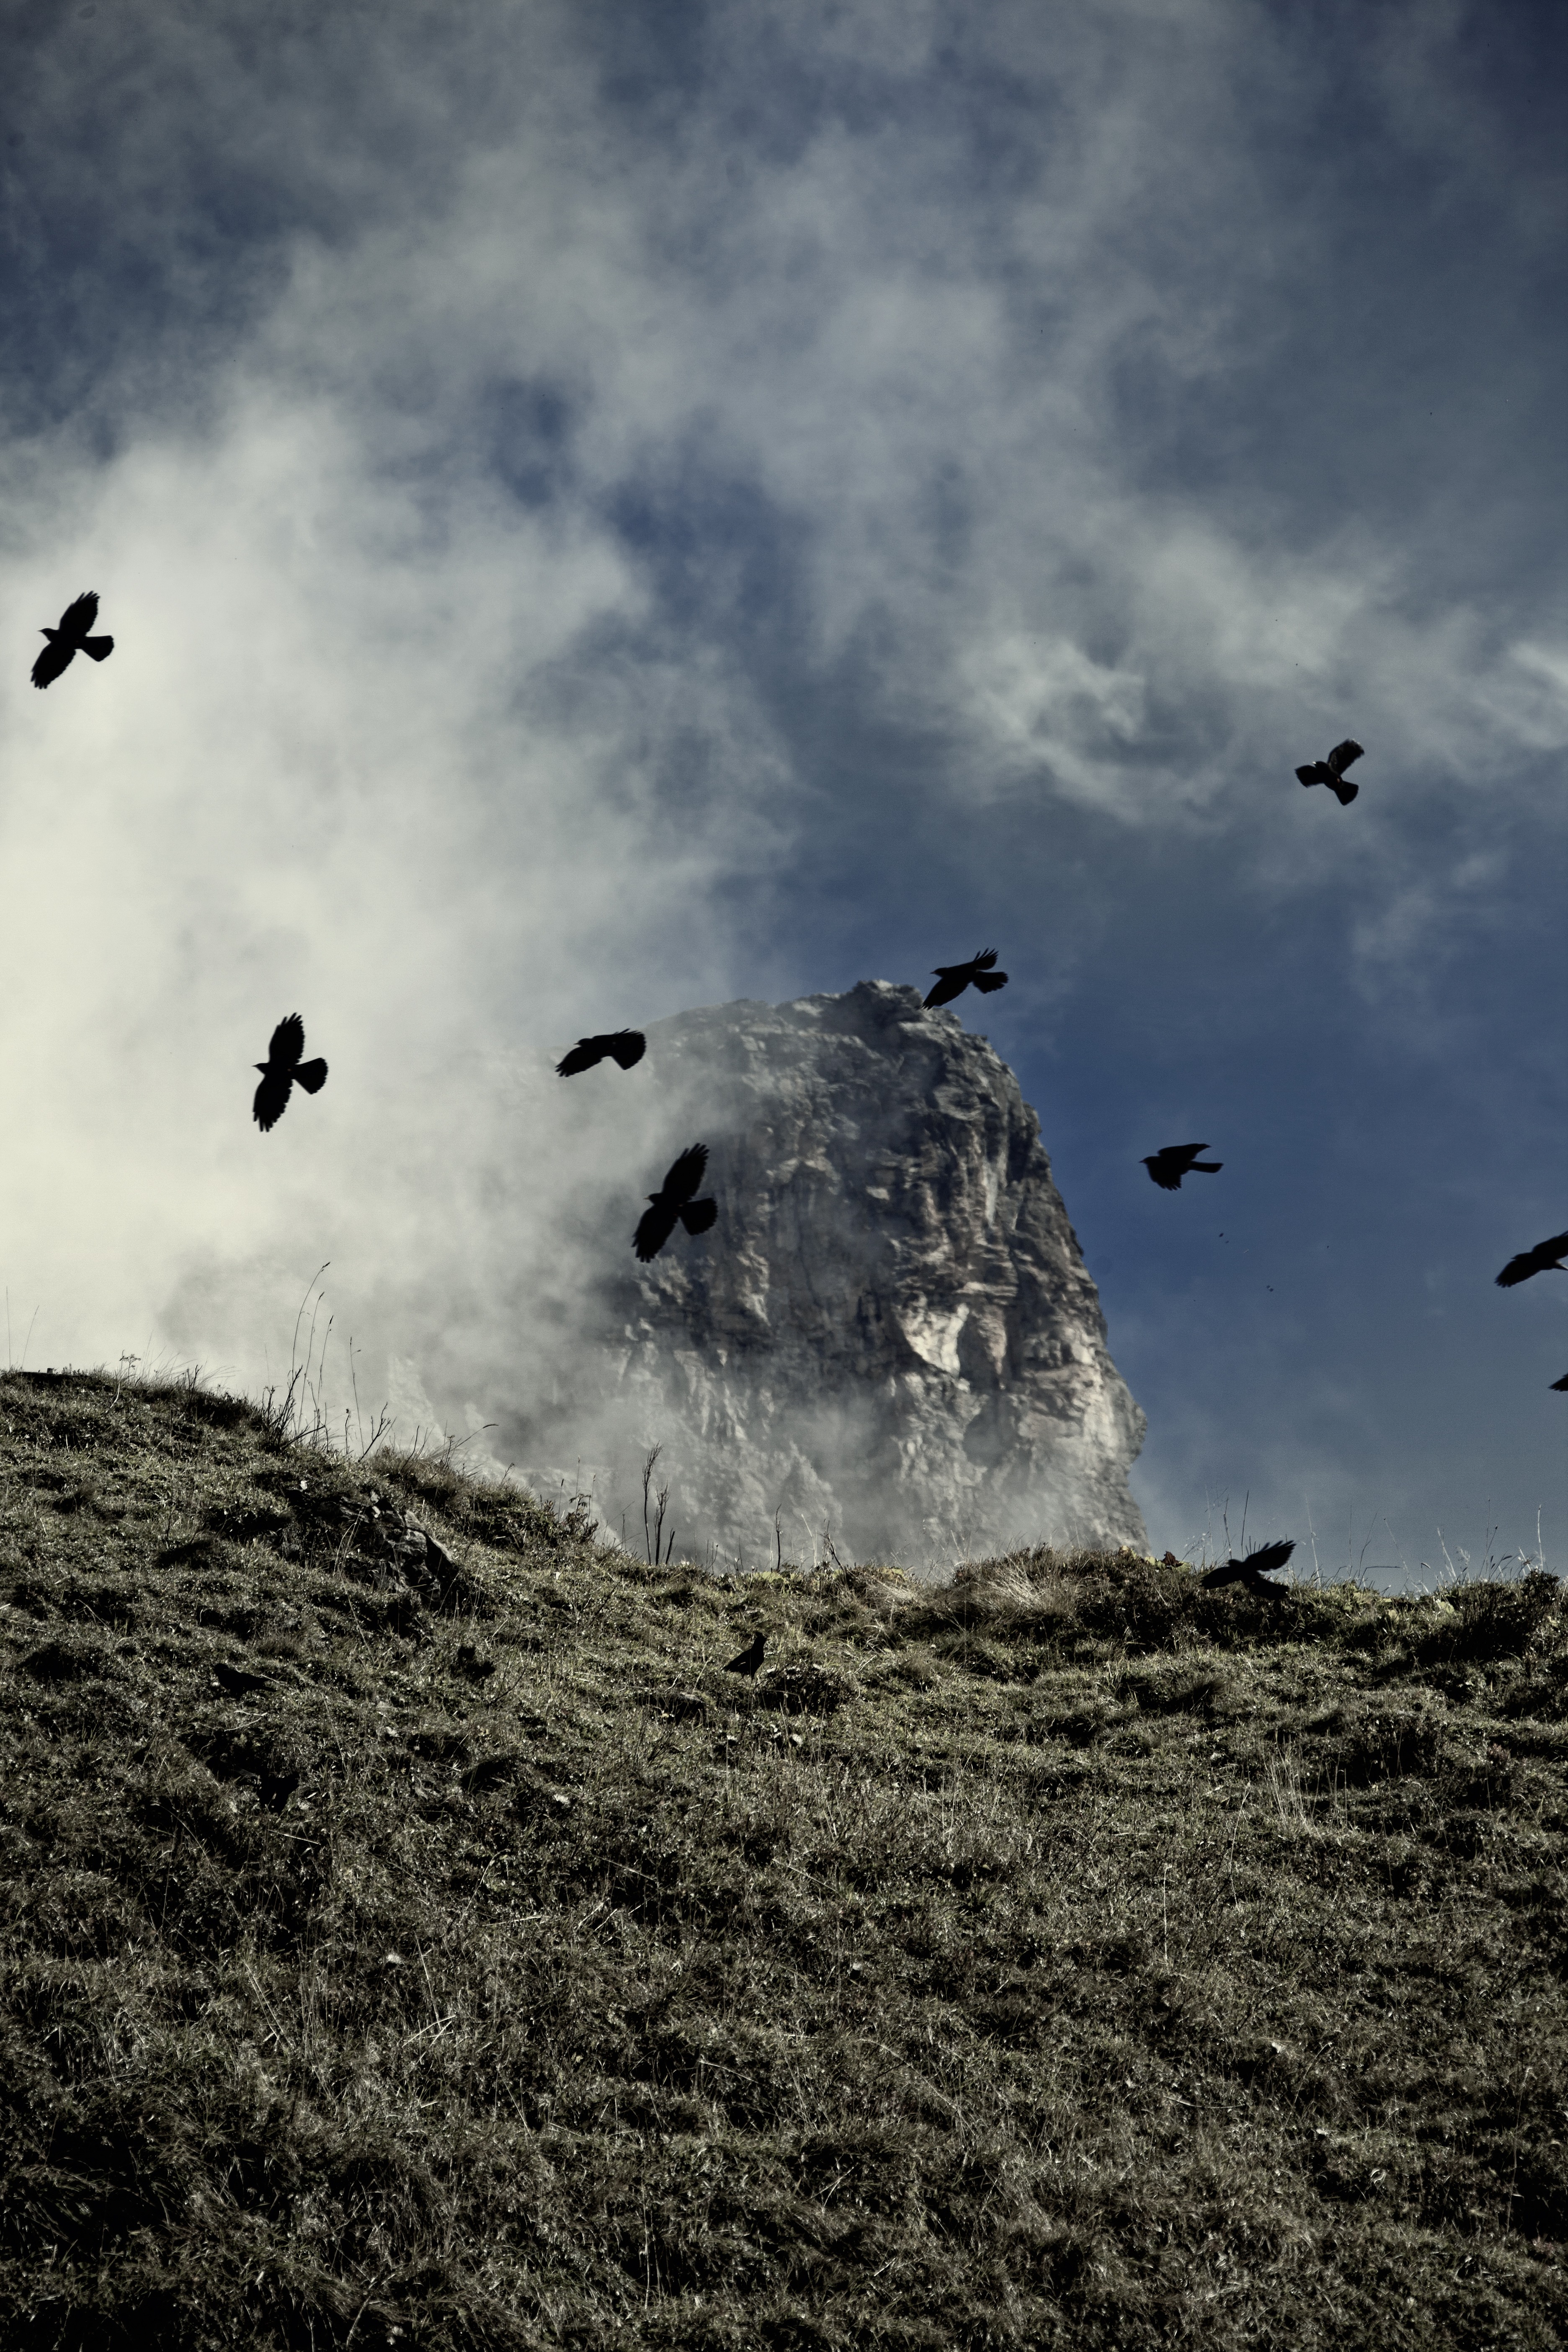
sea, nature, rock, bird, cloud, sky, seabird, flight, darkness, monochrome, birds, clouds, mountains, switzerland, pass, atmosphere of earth, mountain dolen, dolen, klausen pass